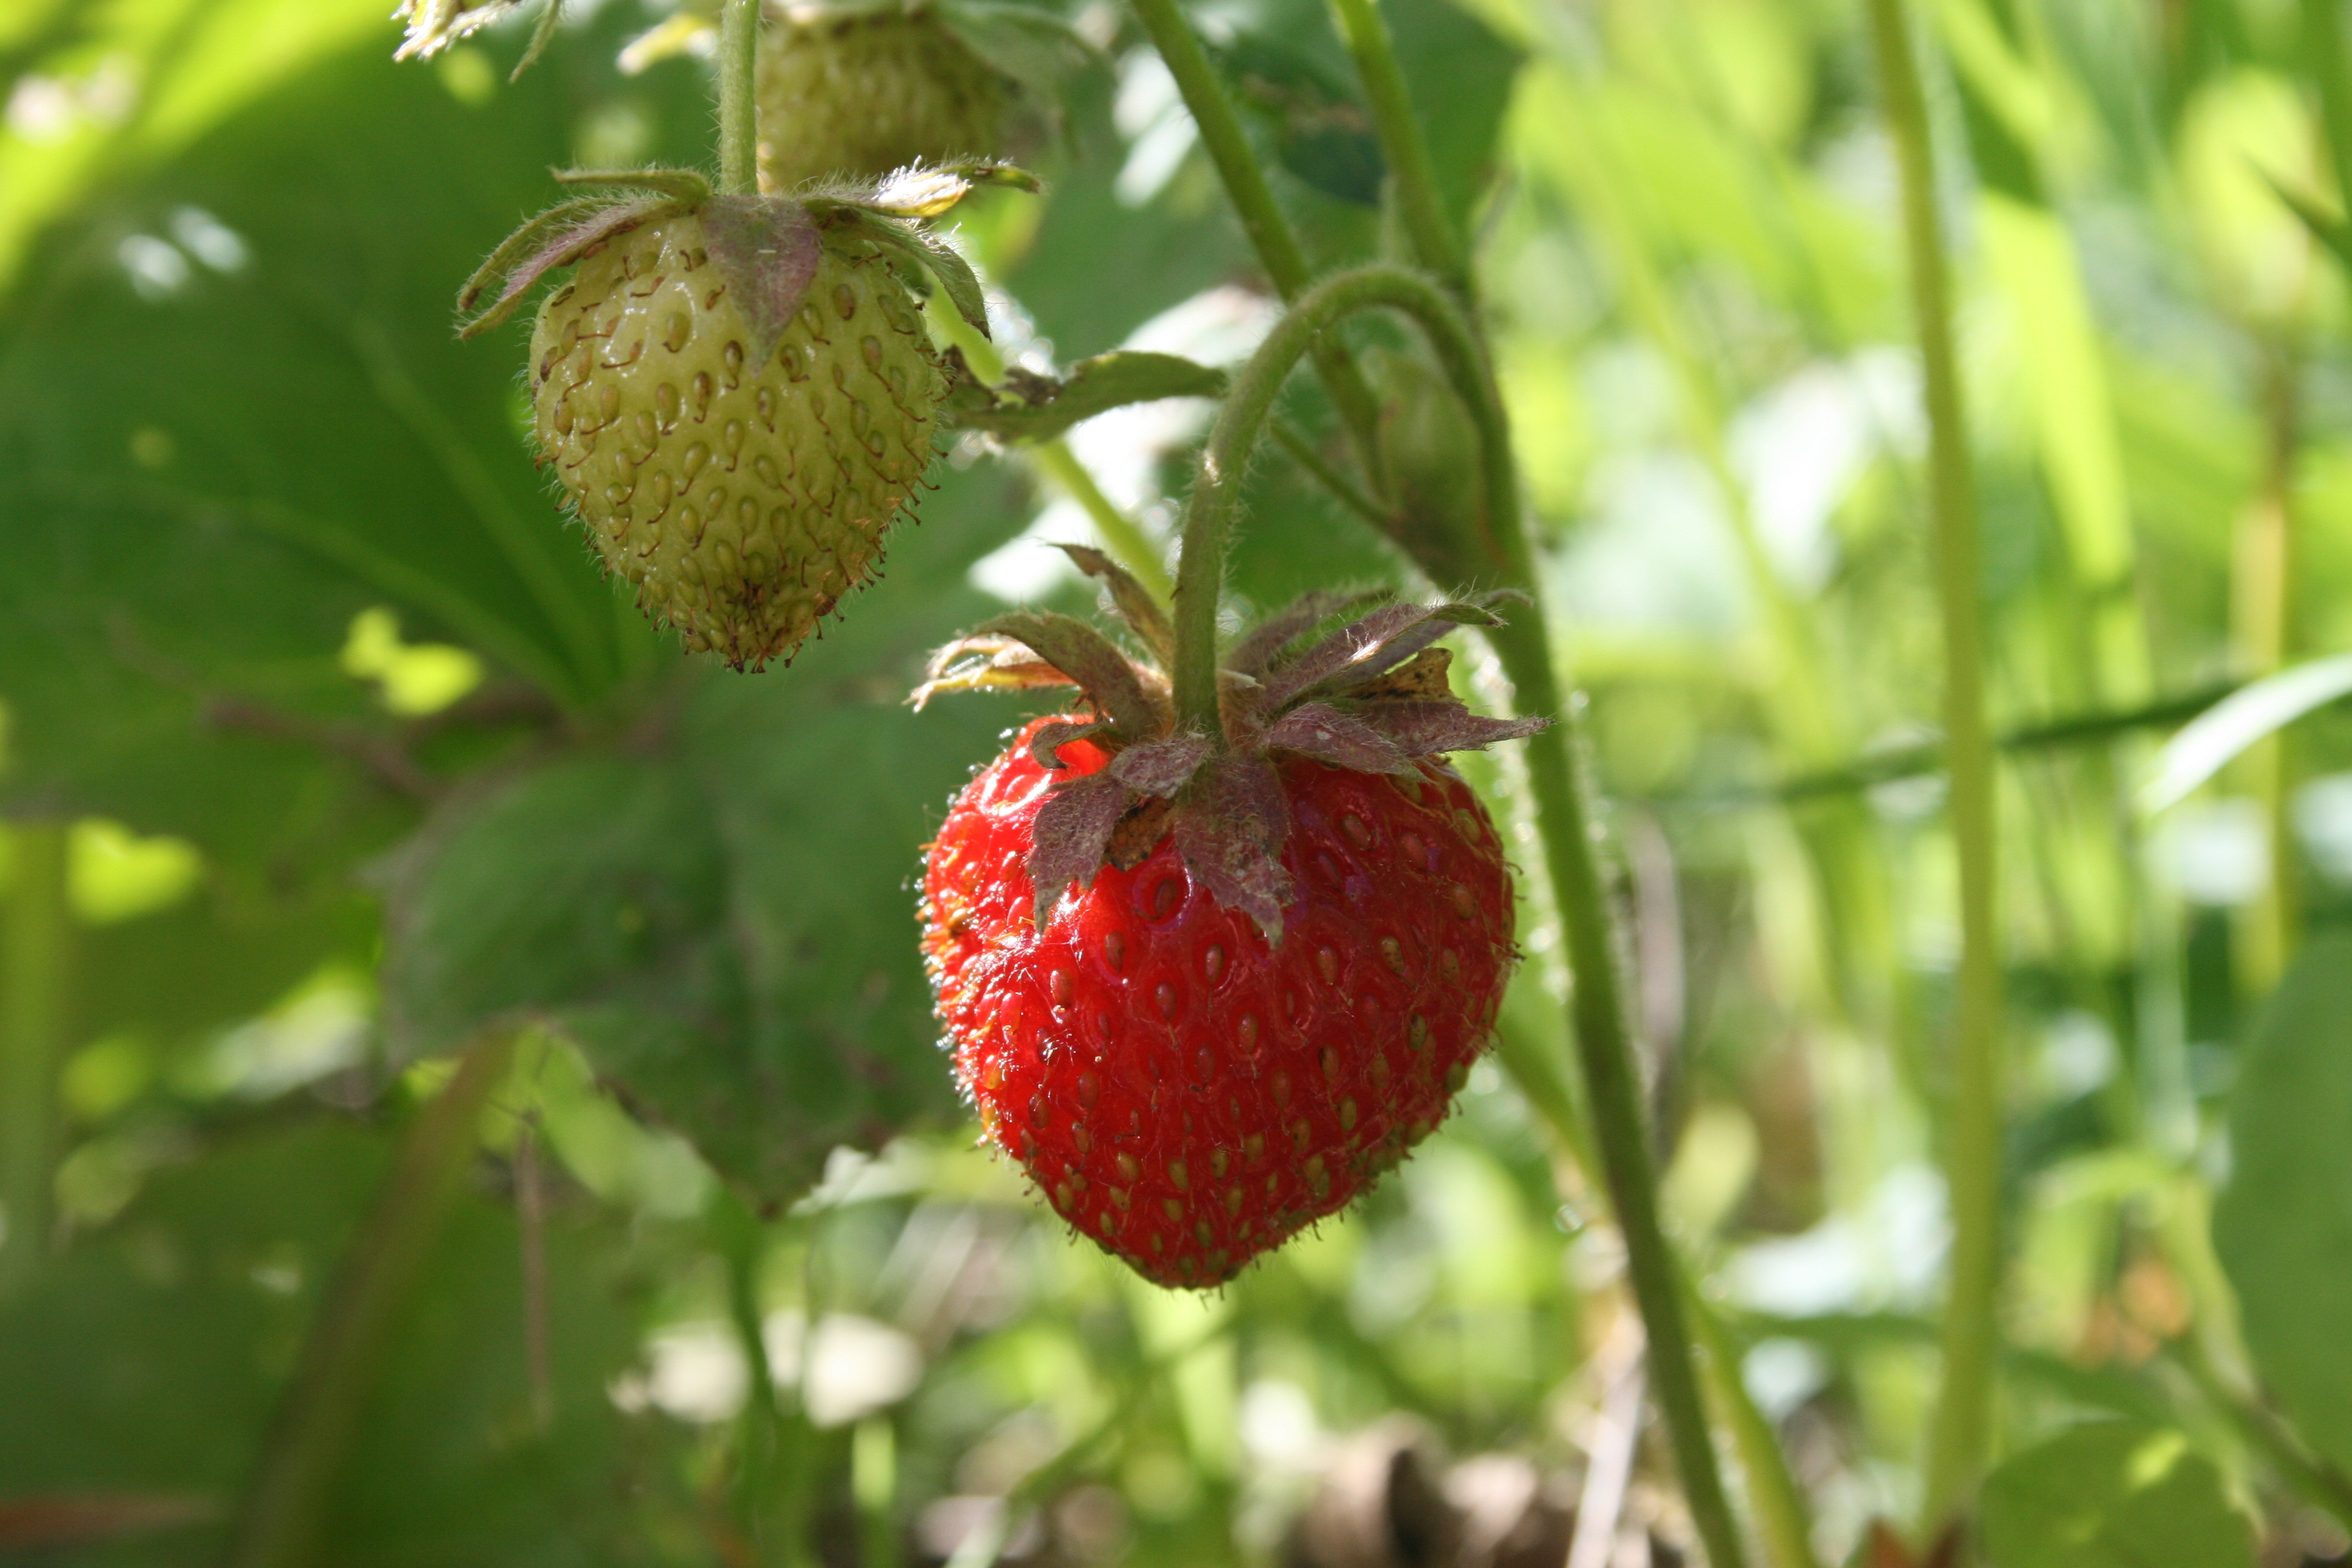
plant, fruit, berry, flower, food, red, produce, flora, strawberry, strawberries, appetizing, flowering plant, wild strawberry, land plant, wine raspberry